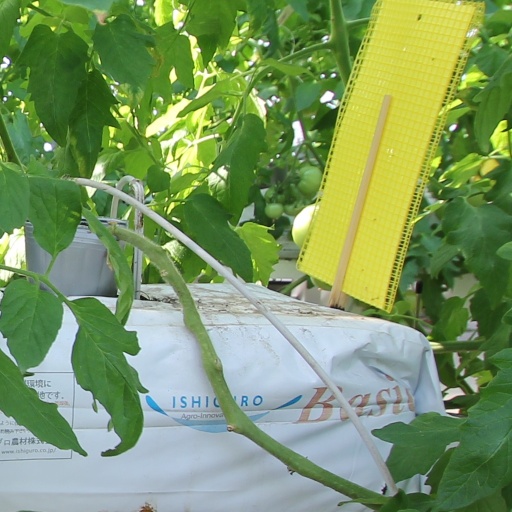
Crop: tomato